Answer in natural language. Considering the relative positions, where is dark brown wooden bunk bed with blue bedding with respect to Doorway? Choose between the following options: above or below
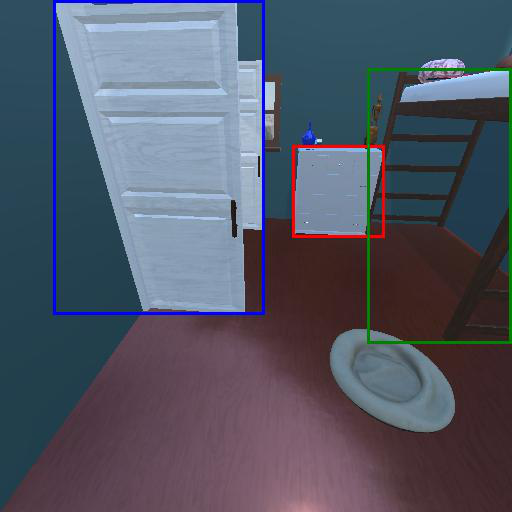
<answer>below</answer>